First Colony

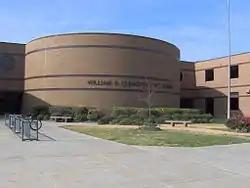
Clements High School

First Colony is within the Fort Bend Independent School District.